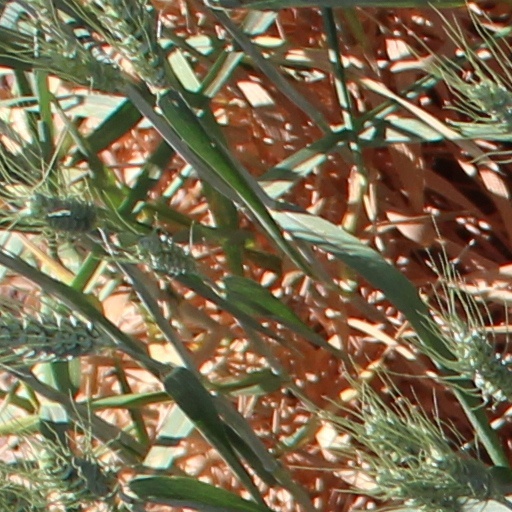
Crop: wheat